Domingos de Oliveira

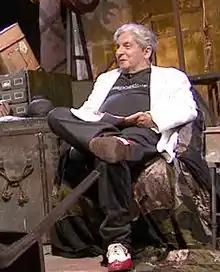

Domingos José Soares de Oliveira (28 September 1936 – 23 March 2019) was a Brazilian film, stage and television director, playwright, screenwriter and actor.